Old Brown's Mill School

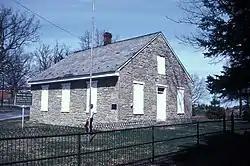

The Old Brown's Mill School is an historic, American, one-room school that is located in Antrim Township in Franklin County, Pennsylvania.